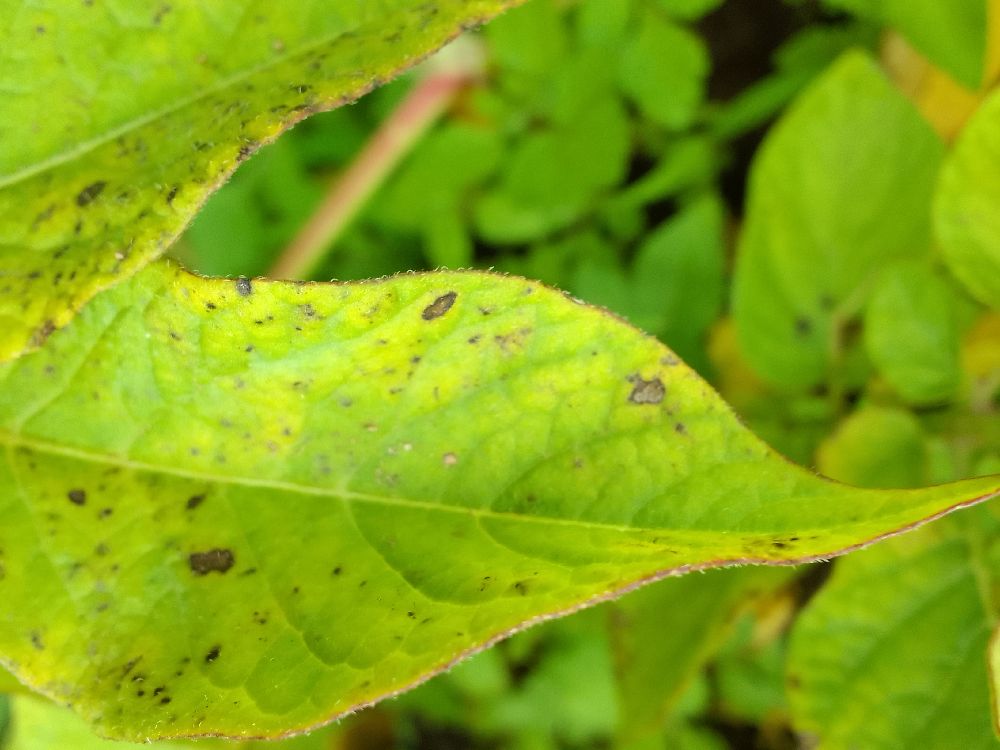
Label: Early blight